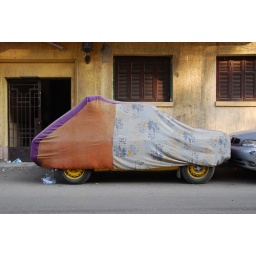
car covered with fabric on the side of the road next to the southern cemetery in Cairo